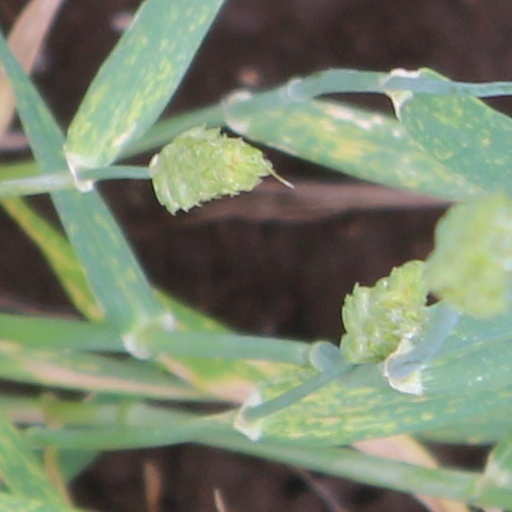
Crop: wheat